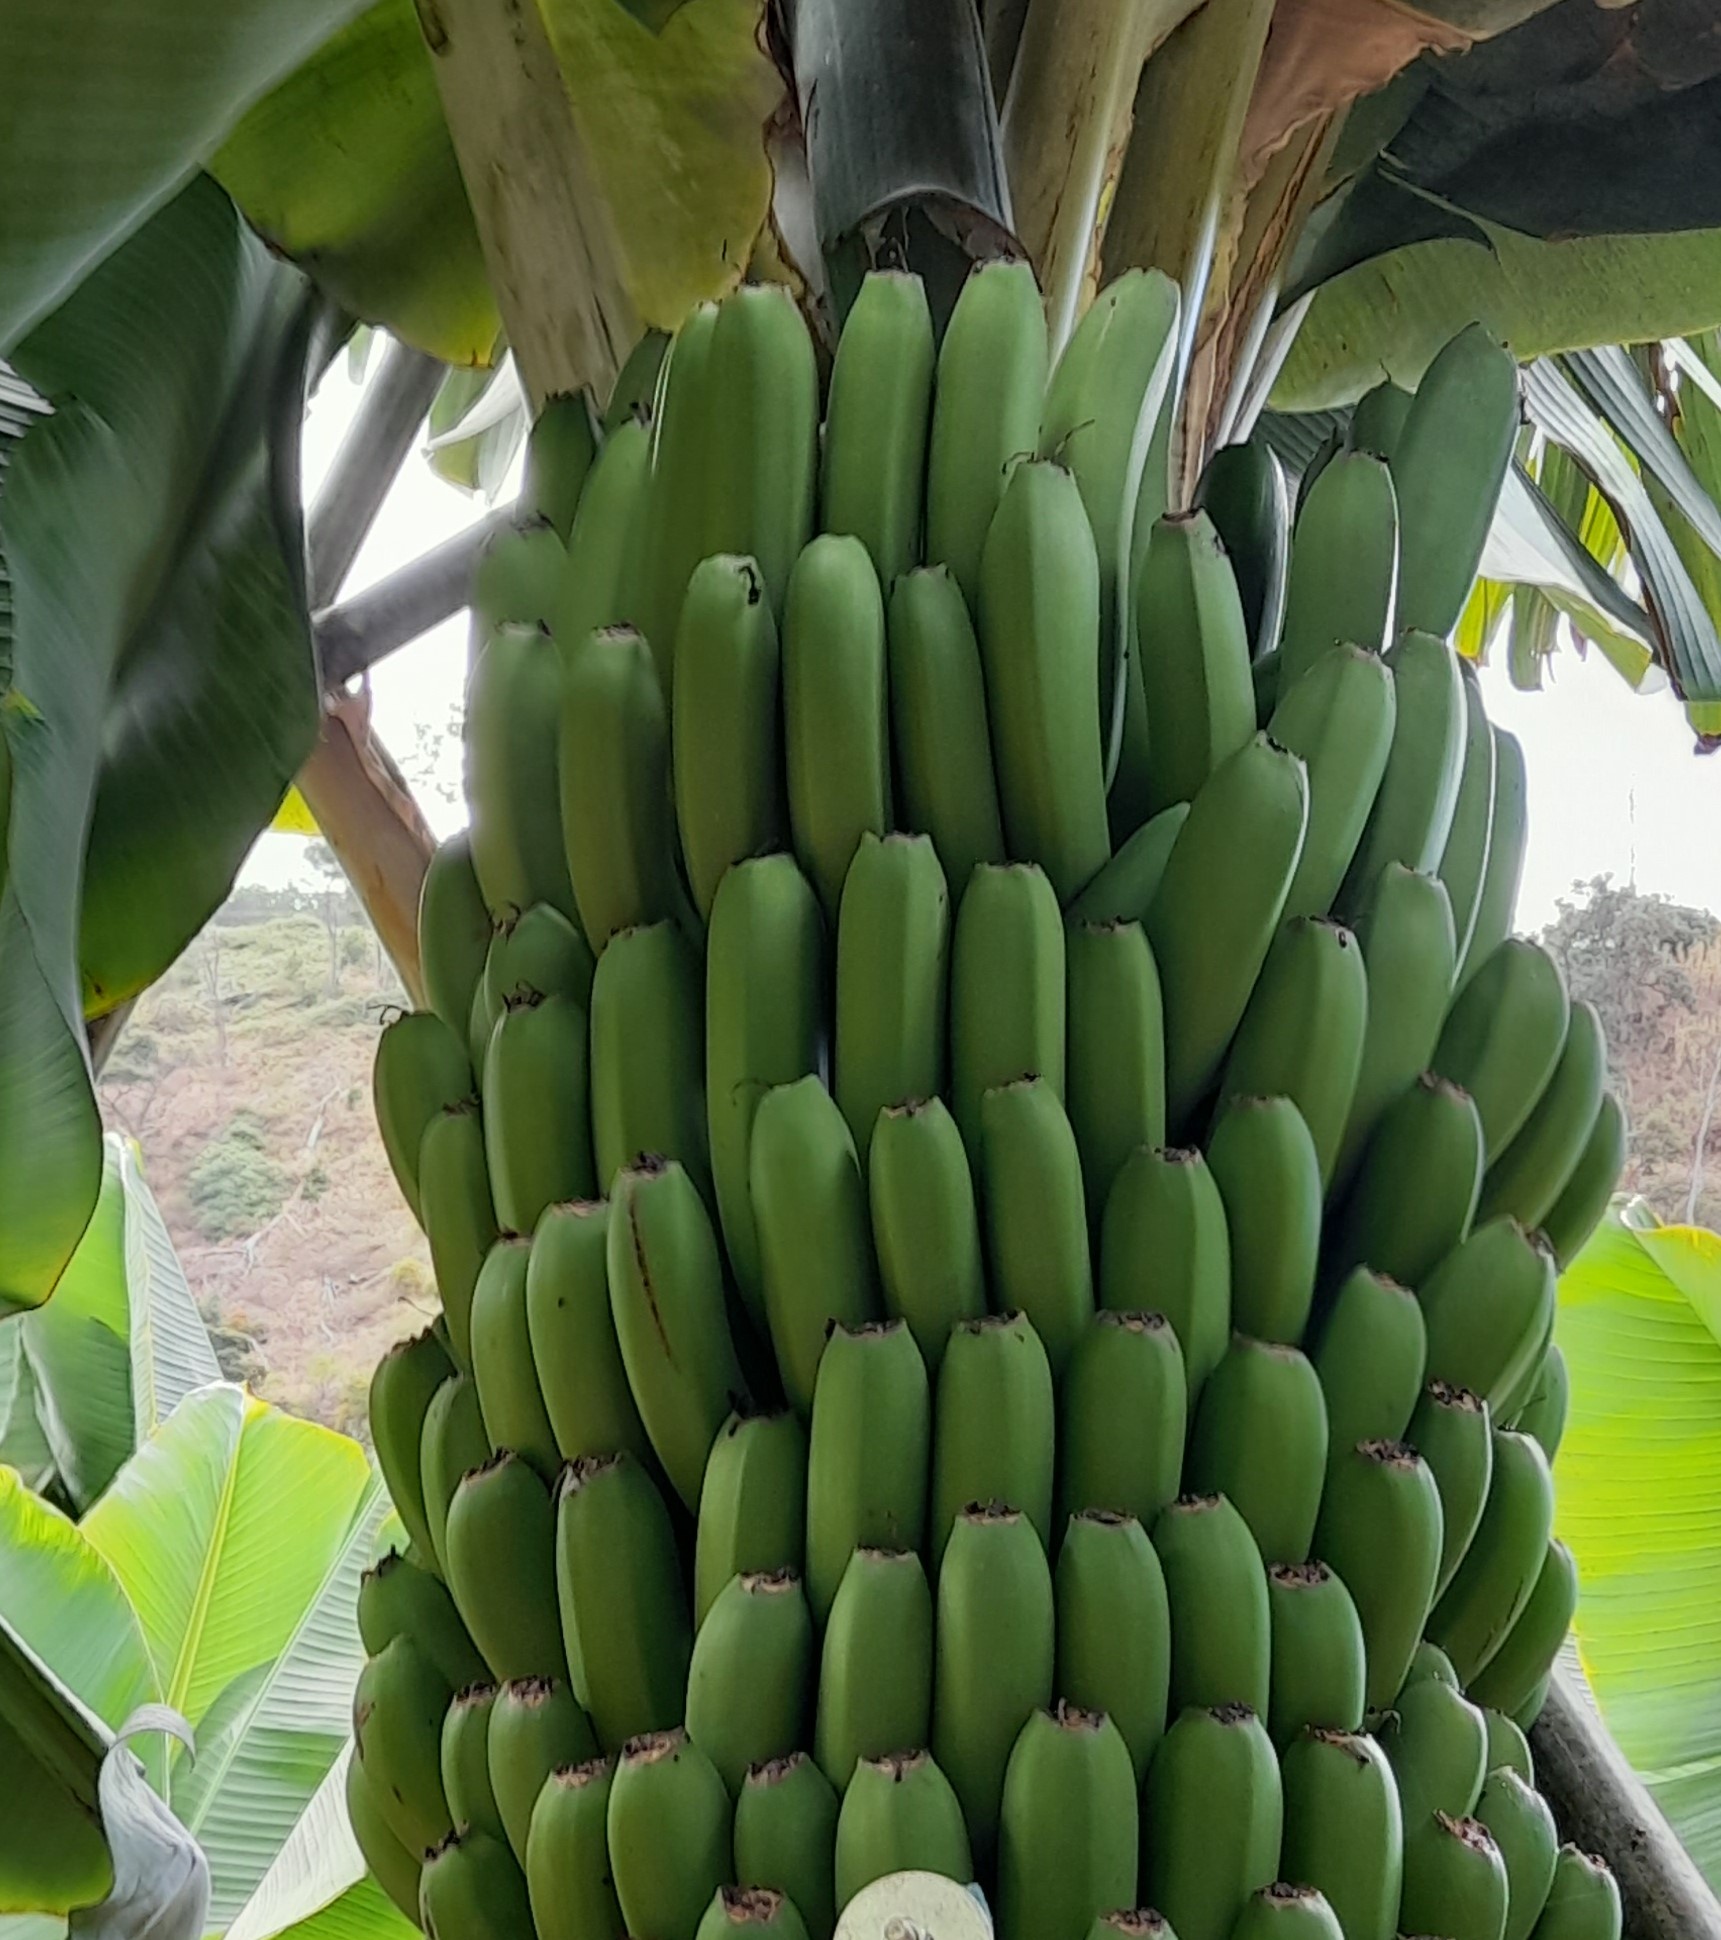
Label: Keep